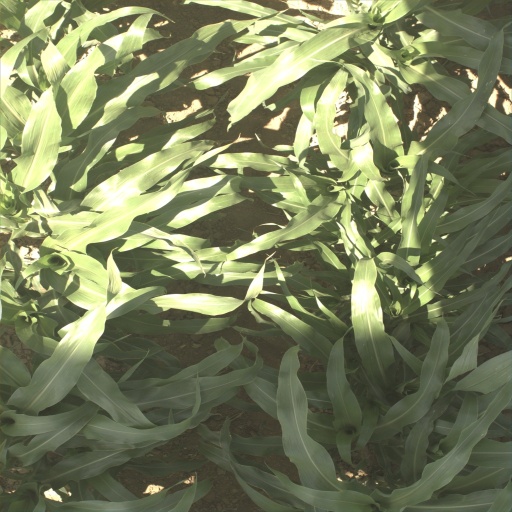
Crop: sorghum